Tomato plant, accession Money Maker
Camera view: horizontal (90 deg, fisheye); turntable rotation: 120 degrees
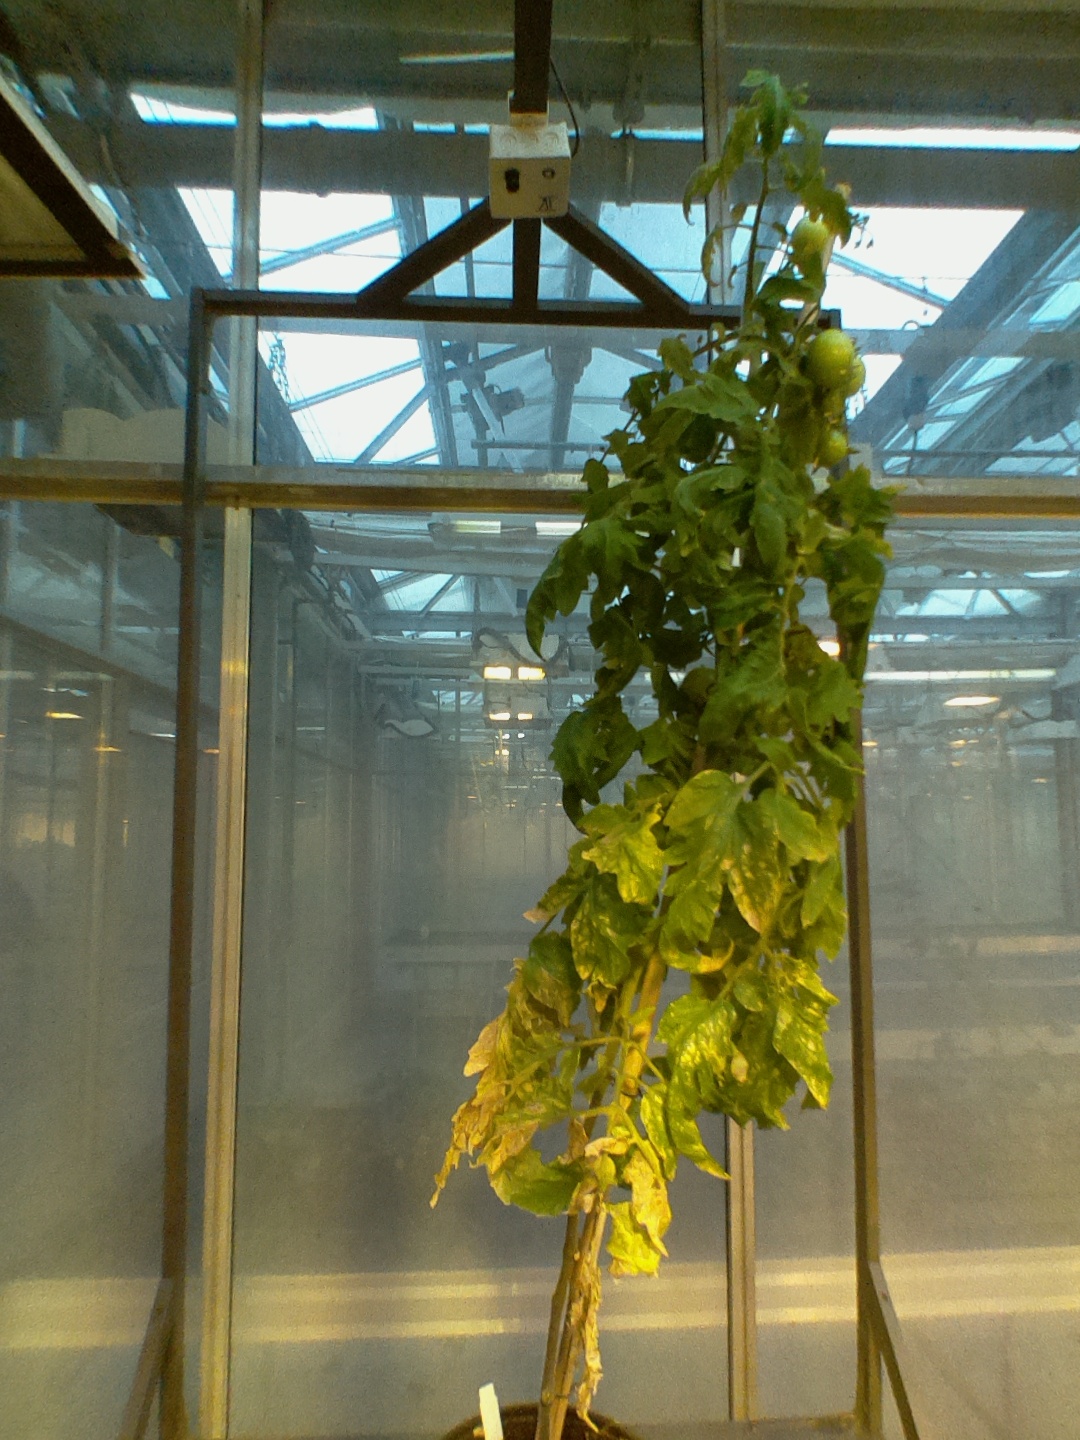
BBCH growth stage 79: 90% -100% of final fruit size